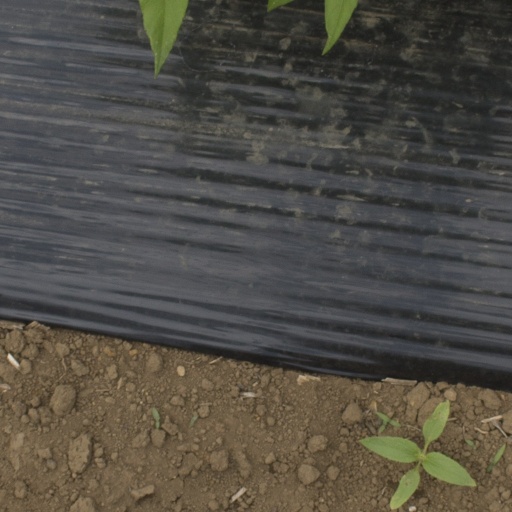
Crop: Jerusalem artichoke